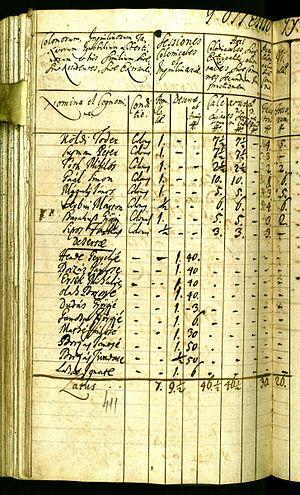
Giurtelecu Șimleului est un village roumain de la commune de Măeriște, en Transylvanie, dans le județ de Sălaj. Il est également connu sous le nom de Giurtelec ou Giurtelecu en roumain.